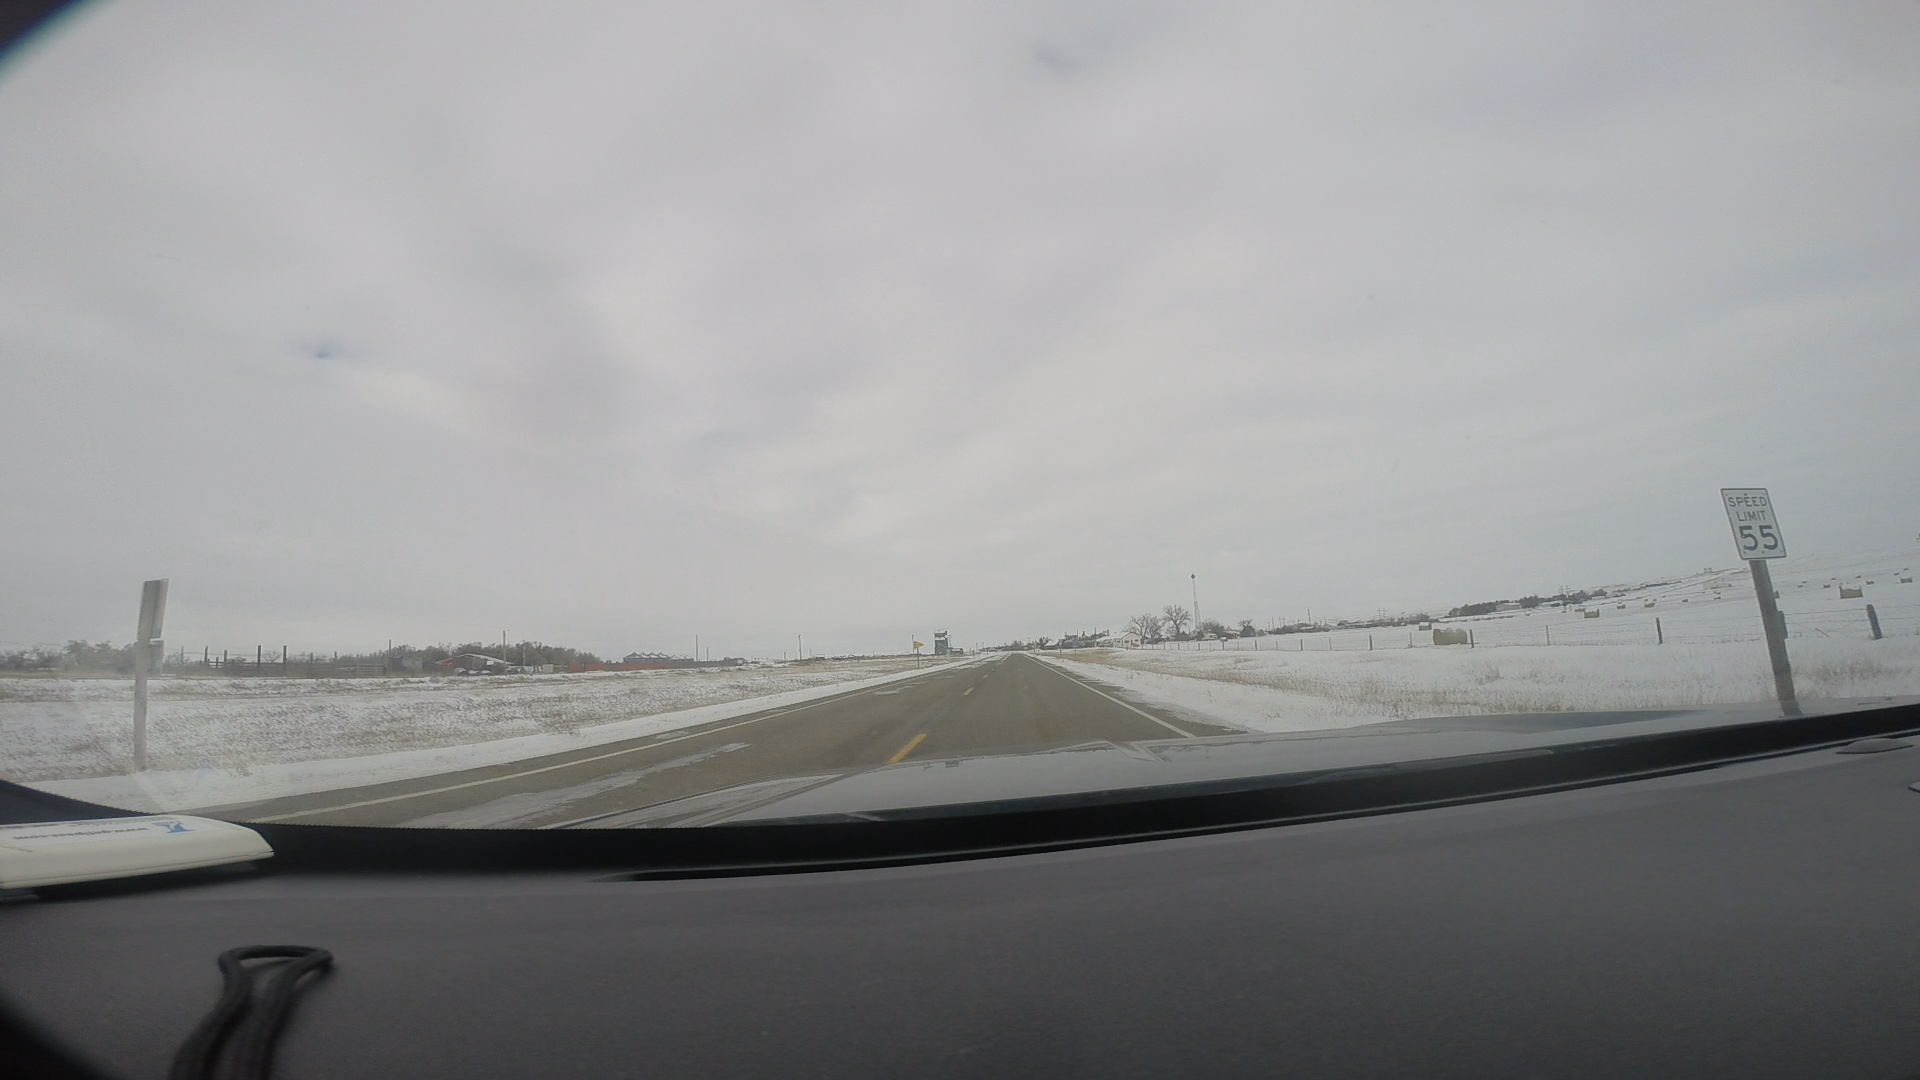
Speed limit sign label: mph55